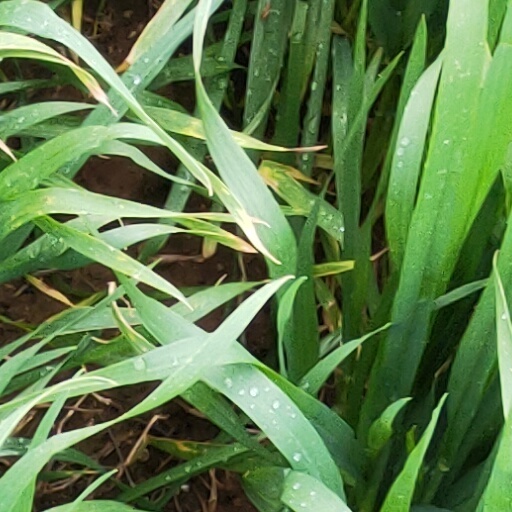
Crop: wheat